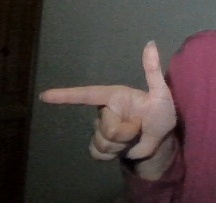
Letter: yaa